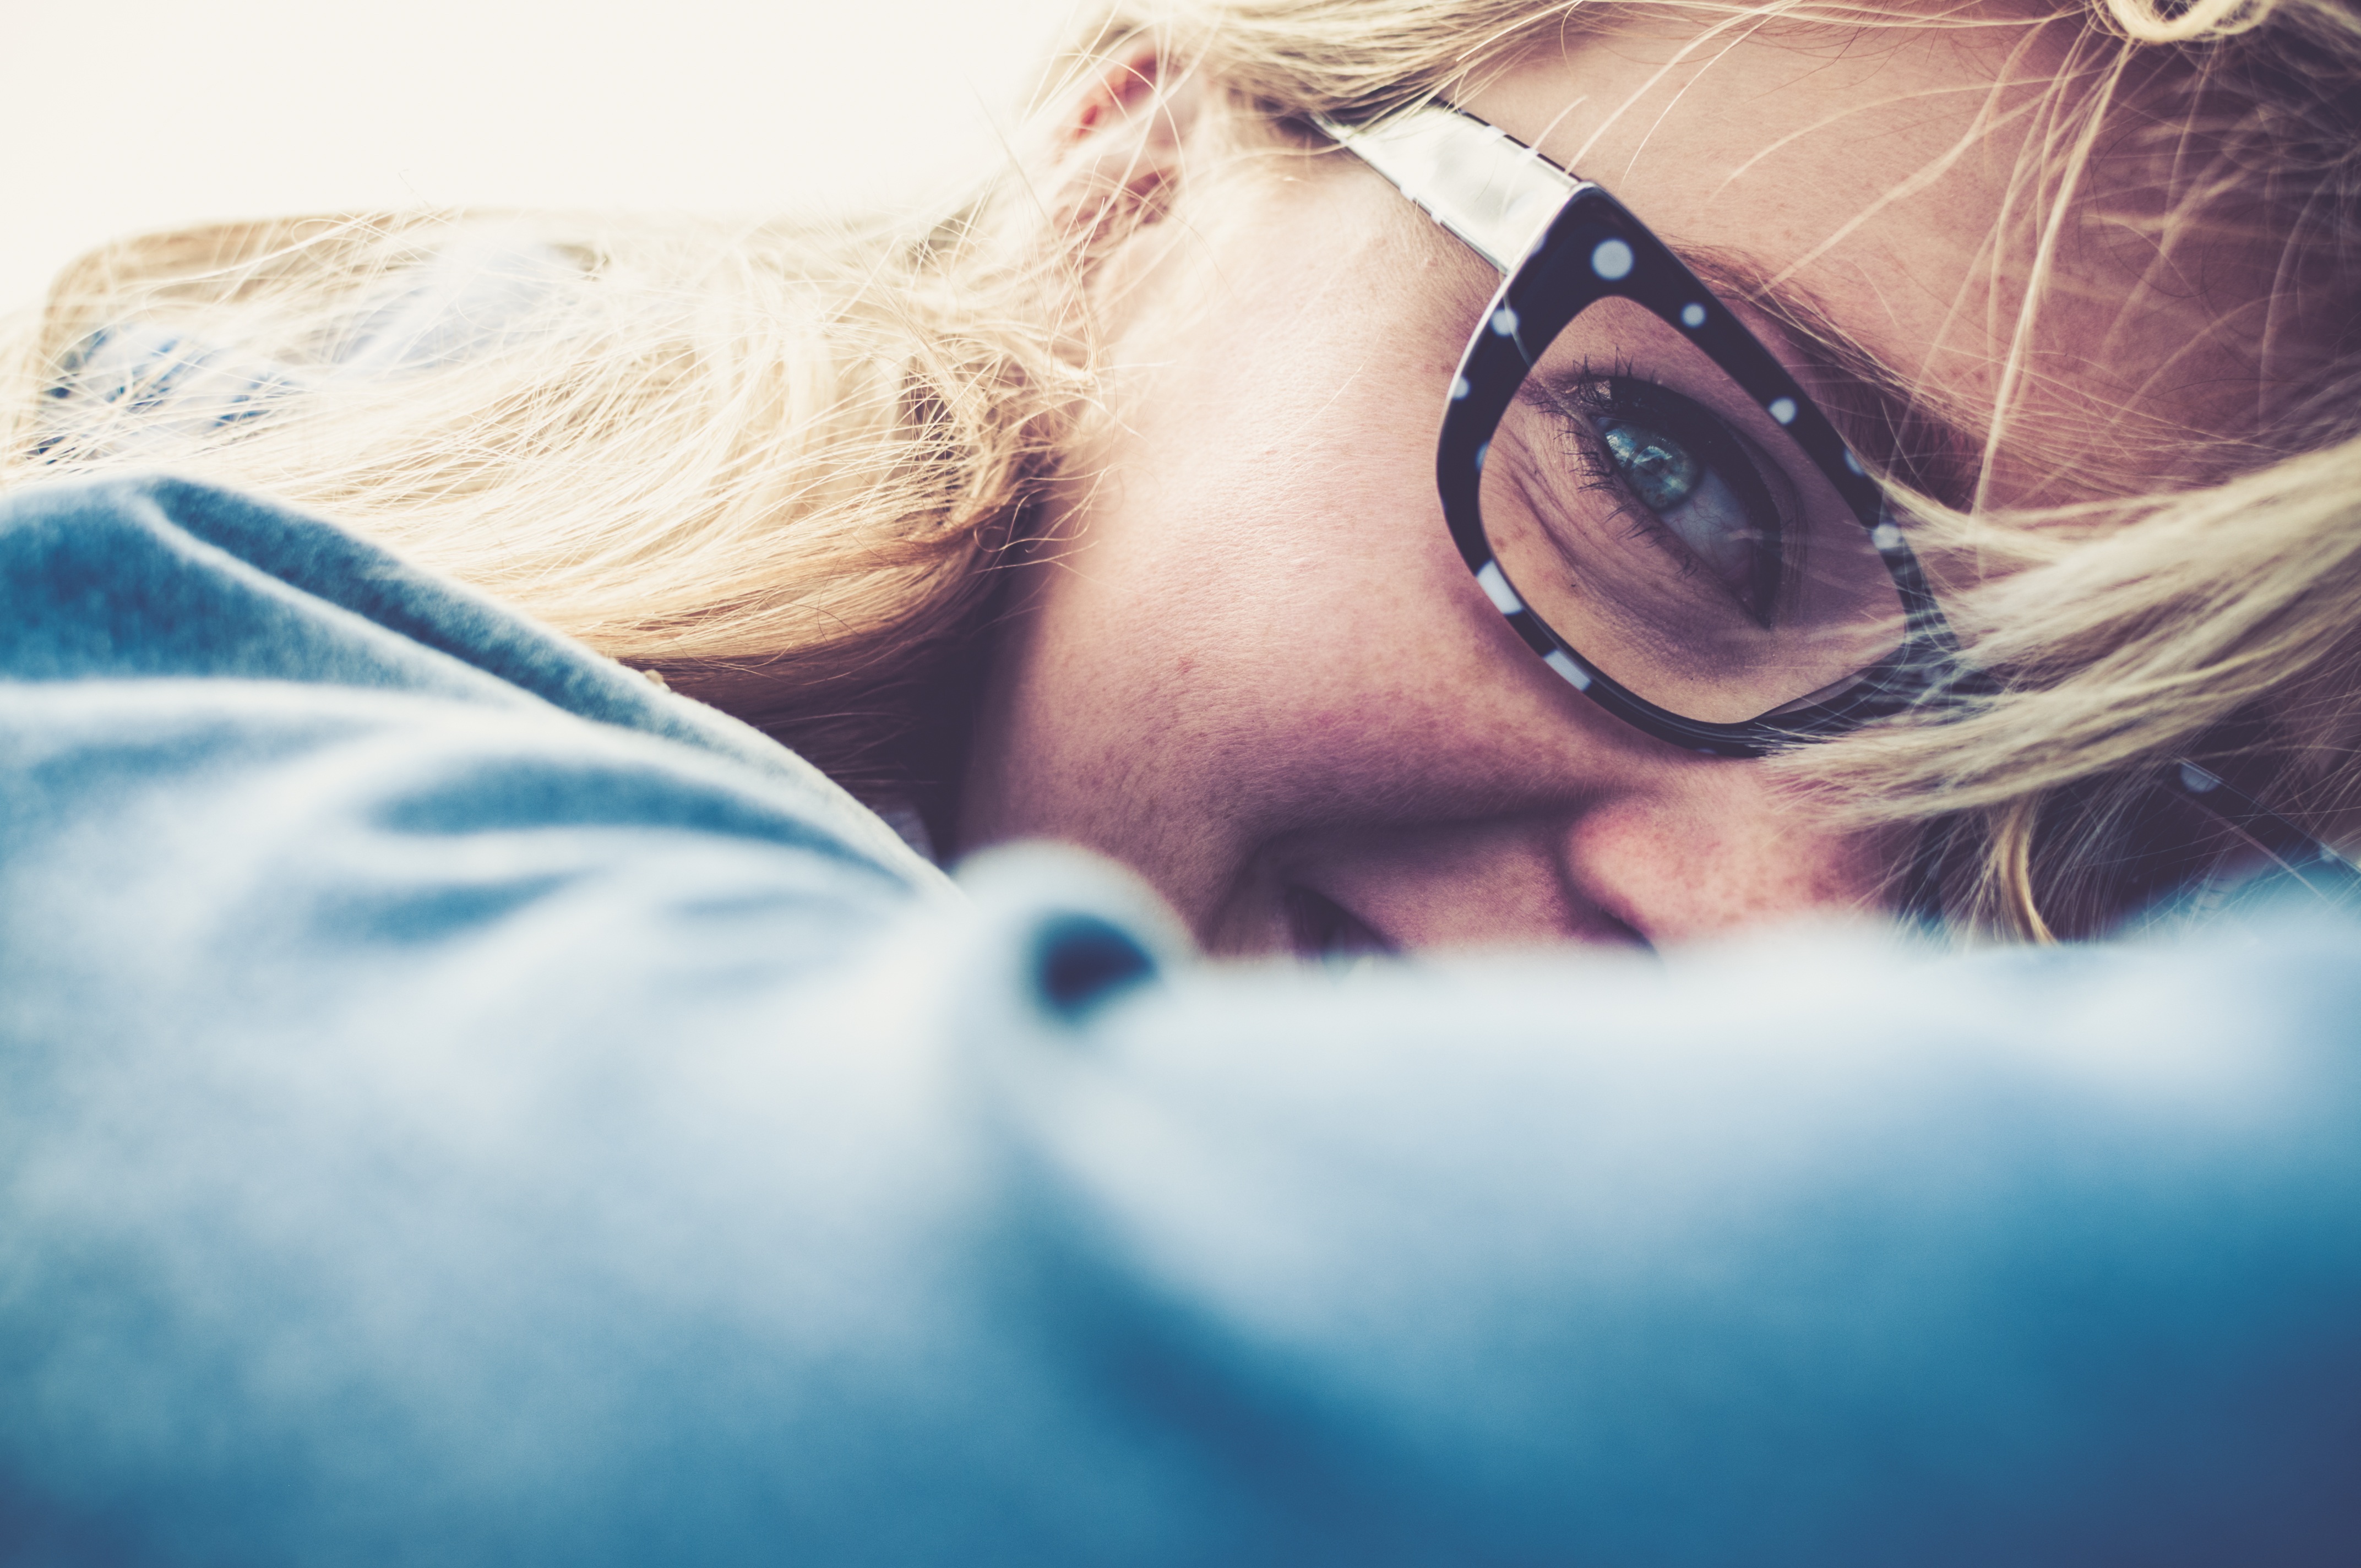
hand, person, girl, woman, hair, white, photography, sweet, sunlight, interior, female, love, brunette, portrait, model, young, color, smooth, care, blue, black, bedroom, blonde, facial expression, smile, denim, hipster, close up, lingerie, face, eyes, luxury, happy, lovely, bed, eye, glasses, curvy, head, photograph, look, skin, lips, beauty, big, organ, body, enjoyment, underwear, attractive, breast, emotion, nordic, scandinavian, erotic, supple, inviting, interaction, blue eyes, sexual, photo shoot, boobs, expectation, sense, portrait photography, bedclothes, enticing, vision care, negligee, do me eyes, personable, chambray